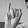
ASL letter: I